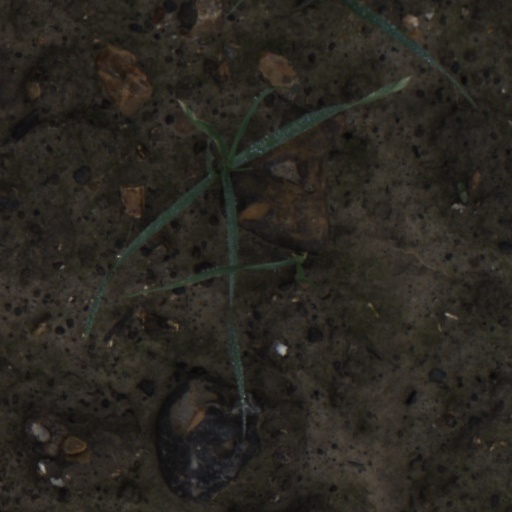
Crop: wheat